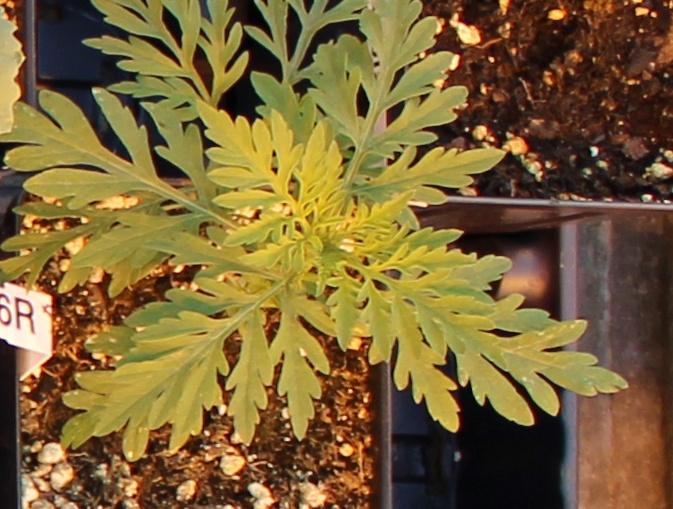
Label: Ragweed